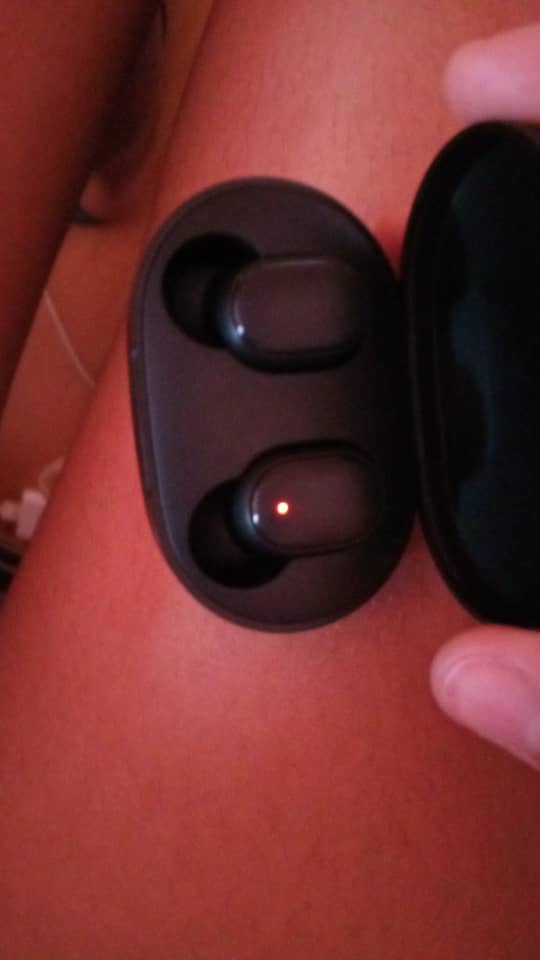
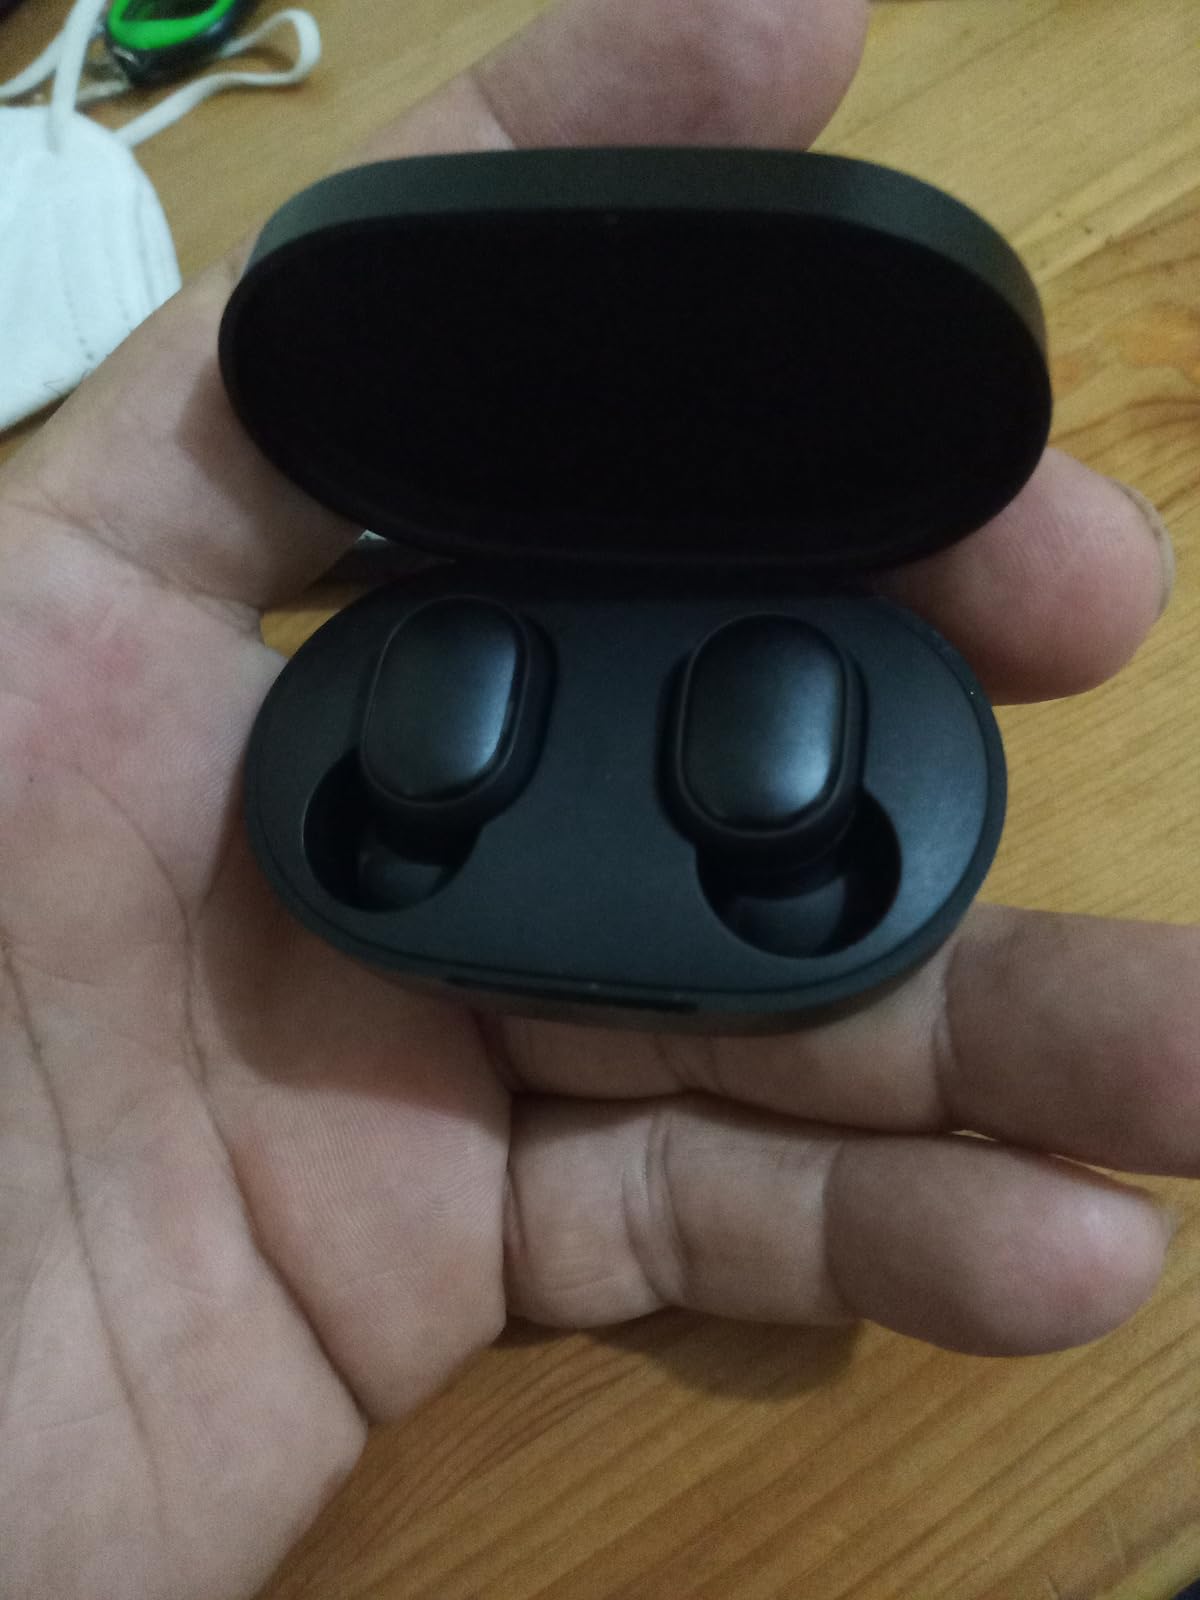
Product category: earbuds
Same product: yes